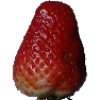
Label: Strawberry 1